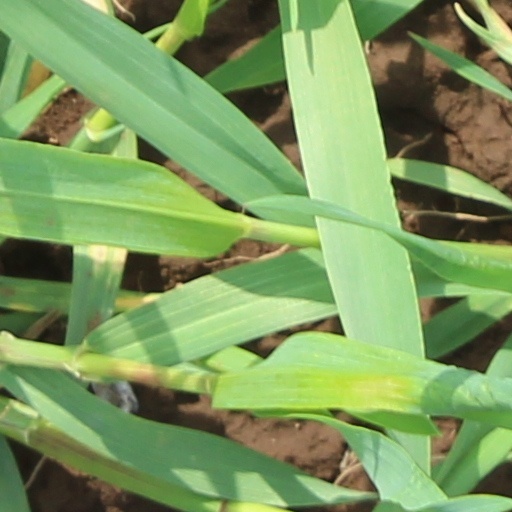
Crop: wheat